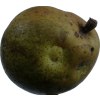
Label: pear